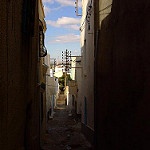
Label: street